Oliver Wakefield

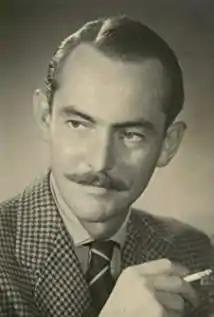

Oliver Wakefield (29 May 1909 – 30 June 1956) was a popular British actor and comedian, born in South Africa, who was active from the 1930s until his death in 1956. Often billed as "The Voice of Inexperience", Wakefield is best known for his idiosyncratic satirical monologues.